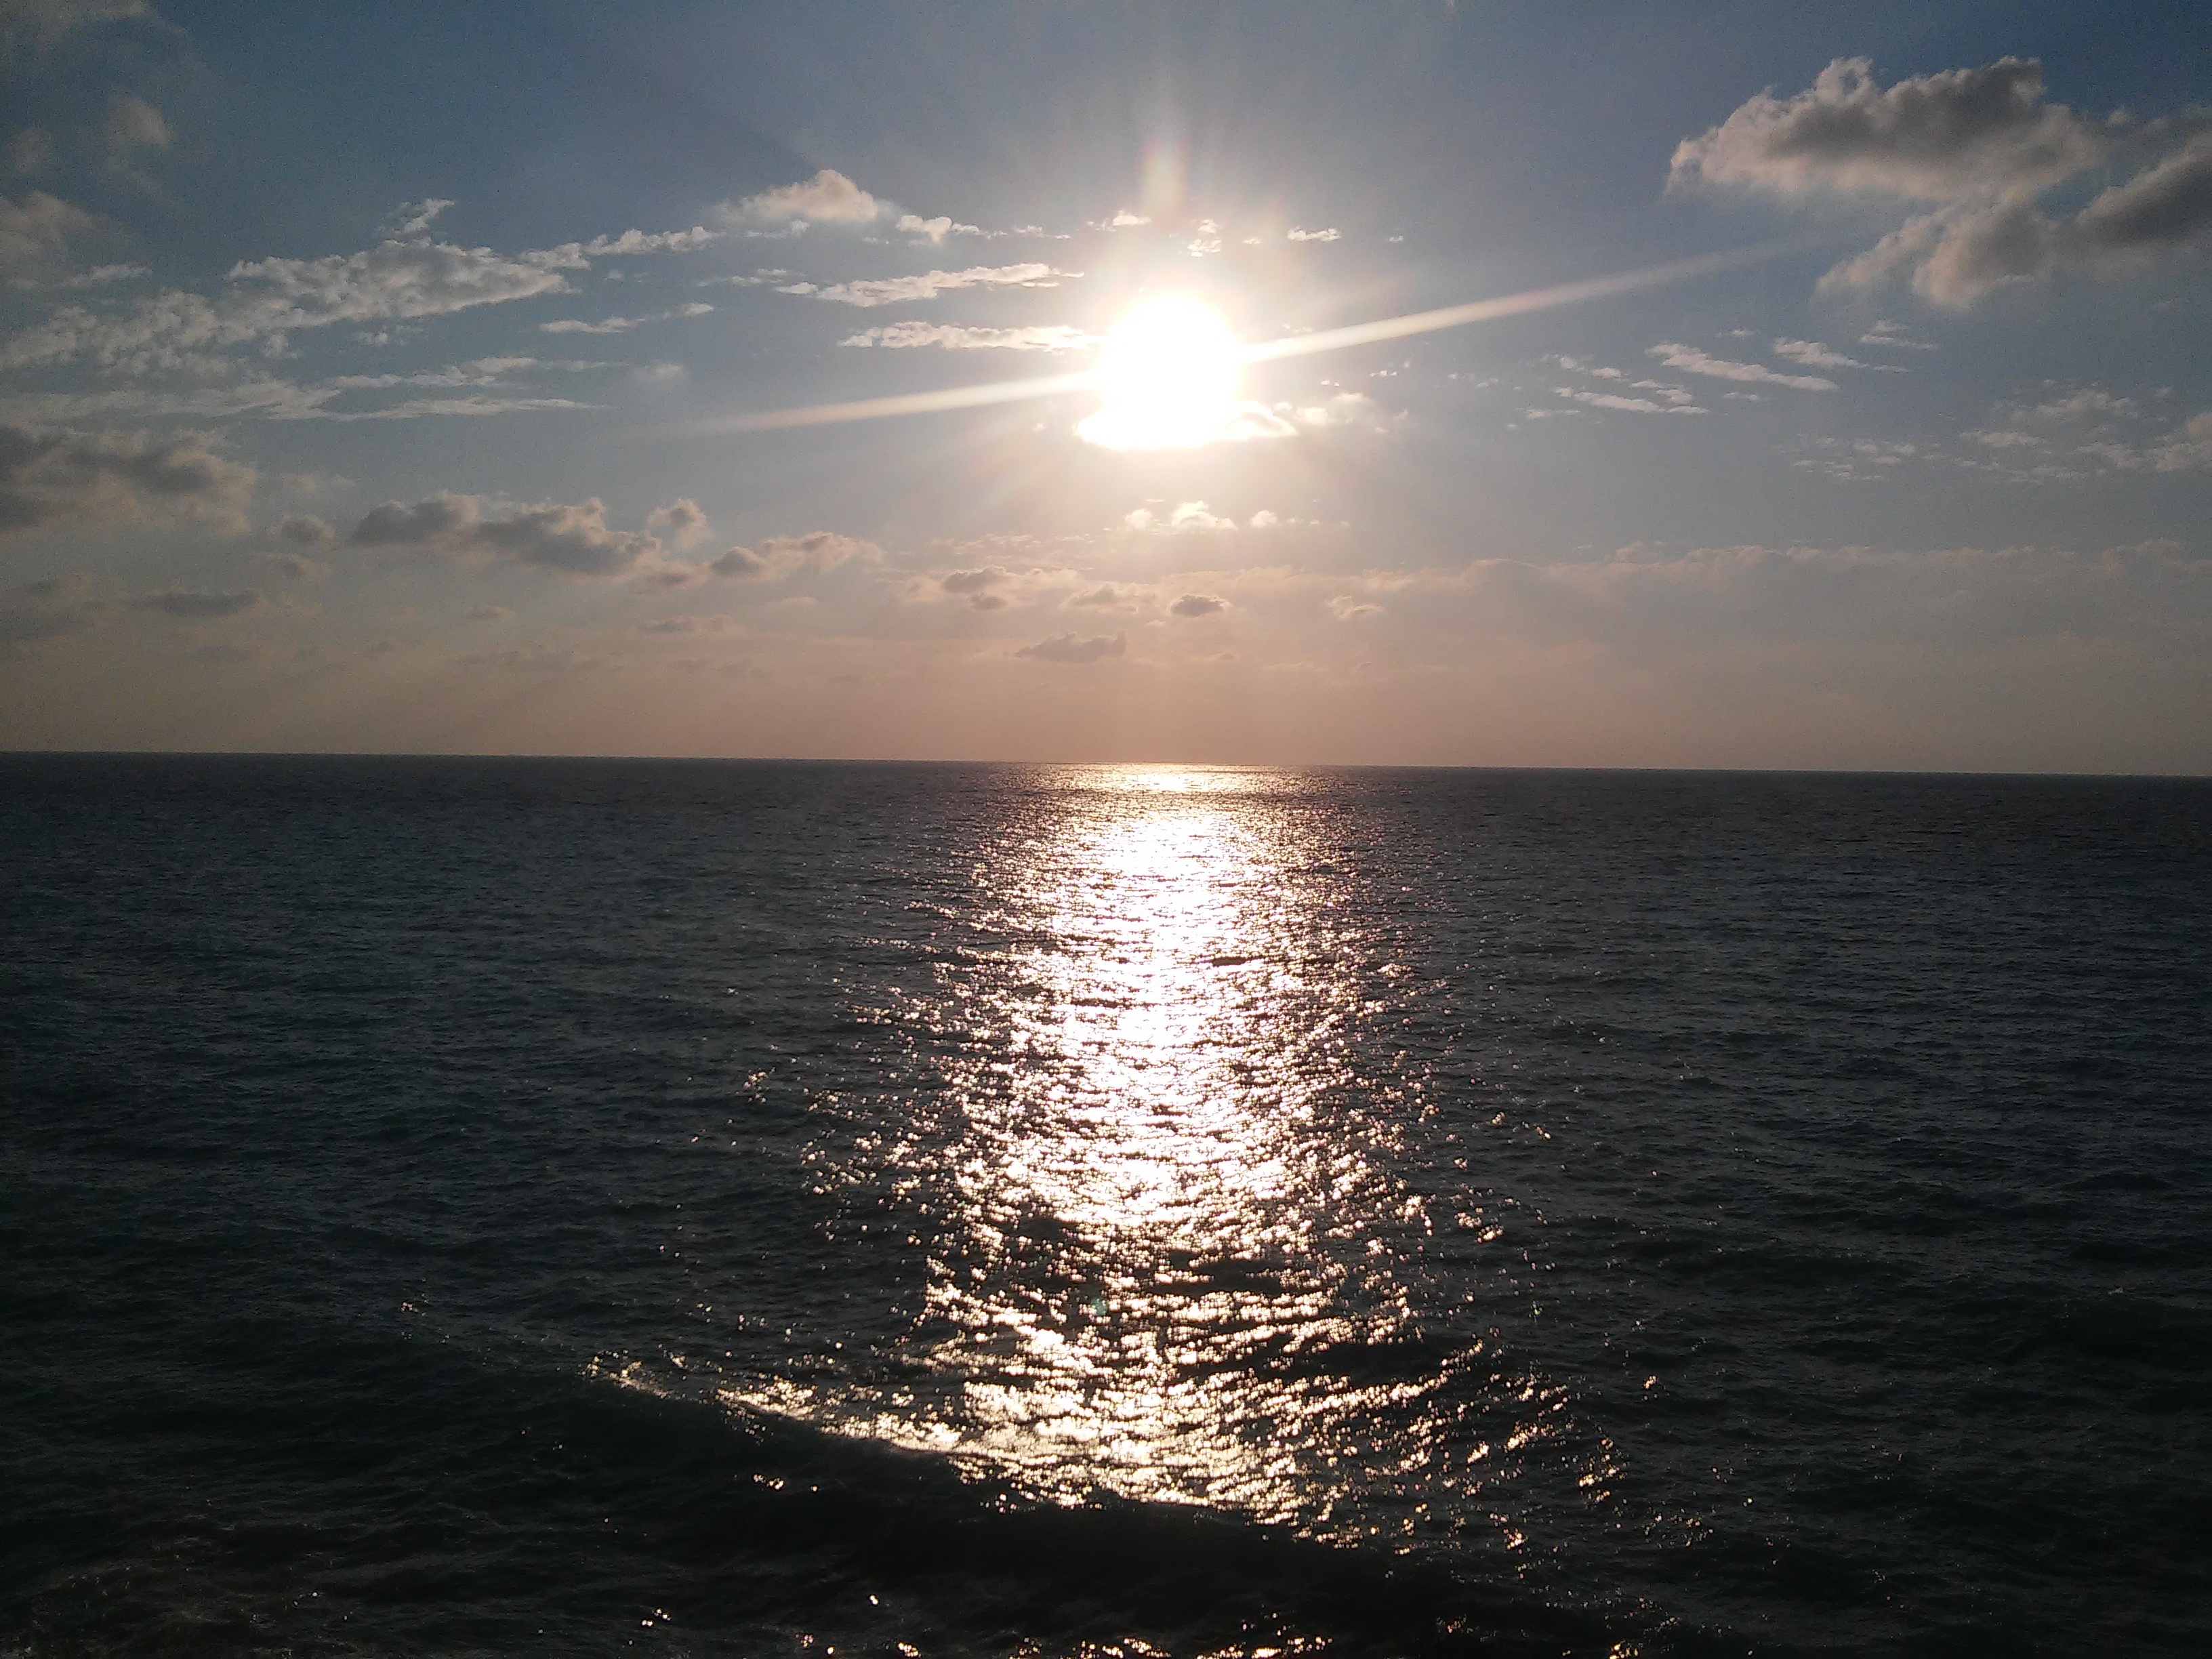
beach, sea, coast, ocean, horizon, cloud, sun, sunrise, sunset, sunlight, shore, wave, dawn, seaside, dusk, evening, body of water, afterglow, evening sky, sunset beach, wind wave, megali petra, sunset lefkada